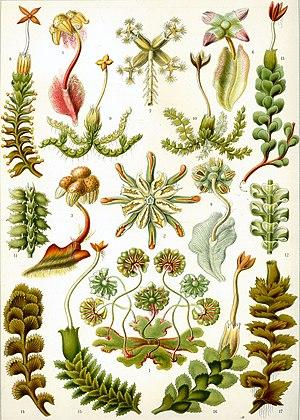
Les hépatiques ou marchantiophytes, forment le taxon des plantes embryophytes terrestres qui ont conservé le plus de caractères « ancestraux ».
Jubula hutchinsiae est une espèce de bryophytes de la famille des Jubulaceae.
Jubula est un genre de bryophytes de la famille des Jubulaceae.